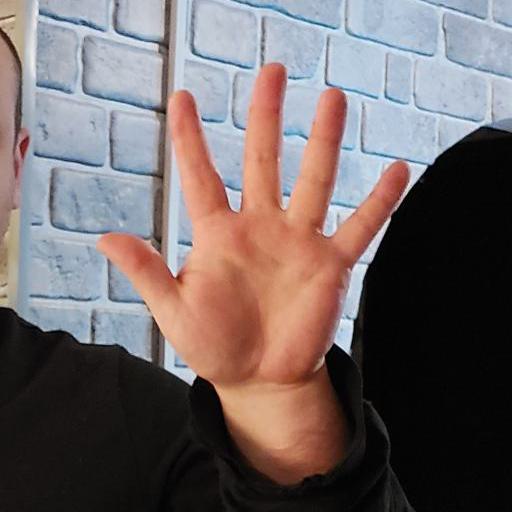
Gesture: palm